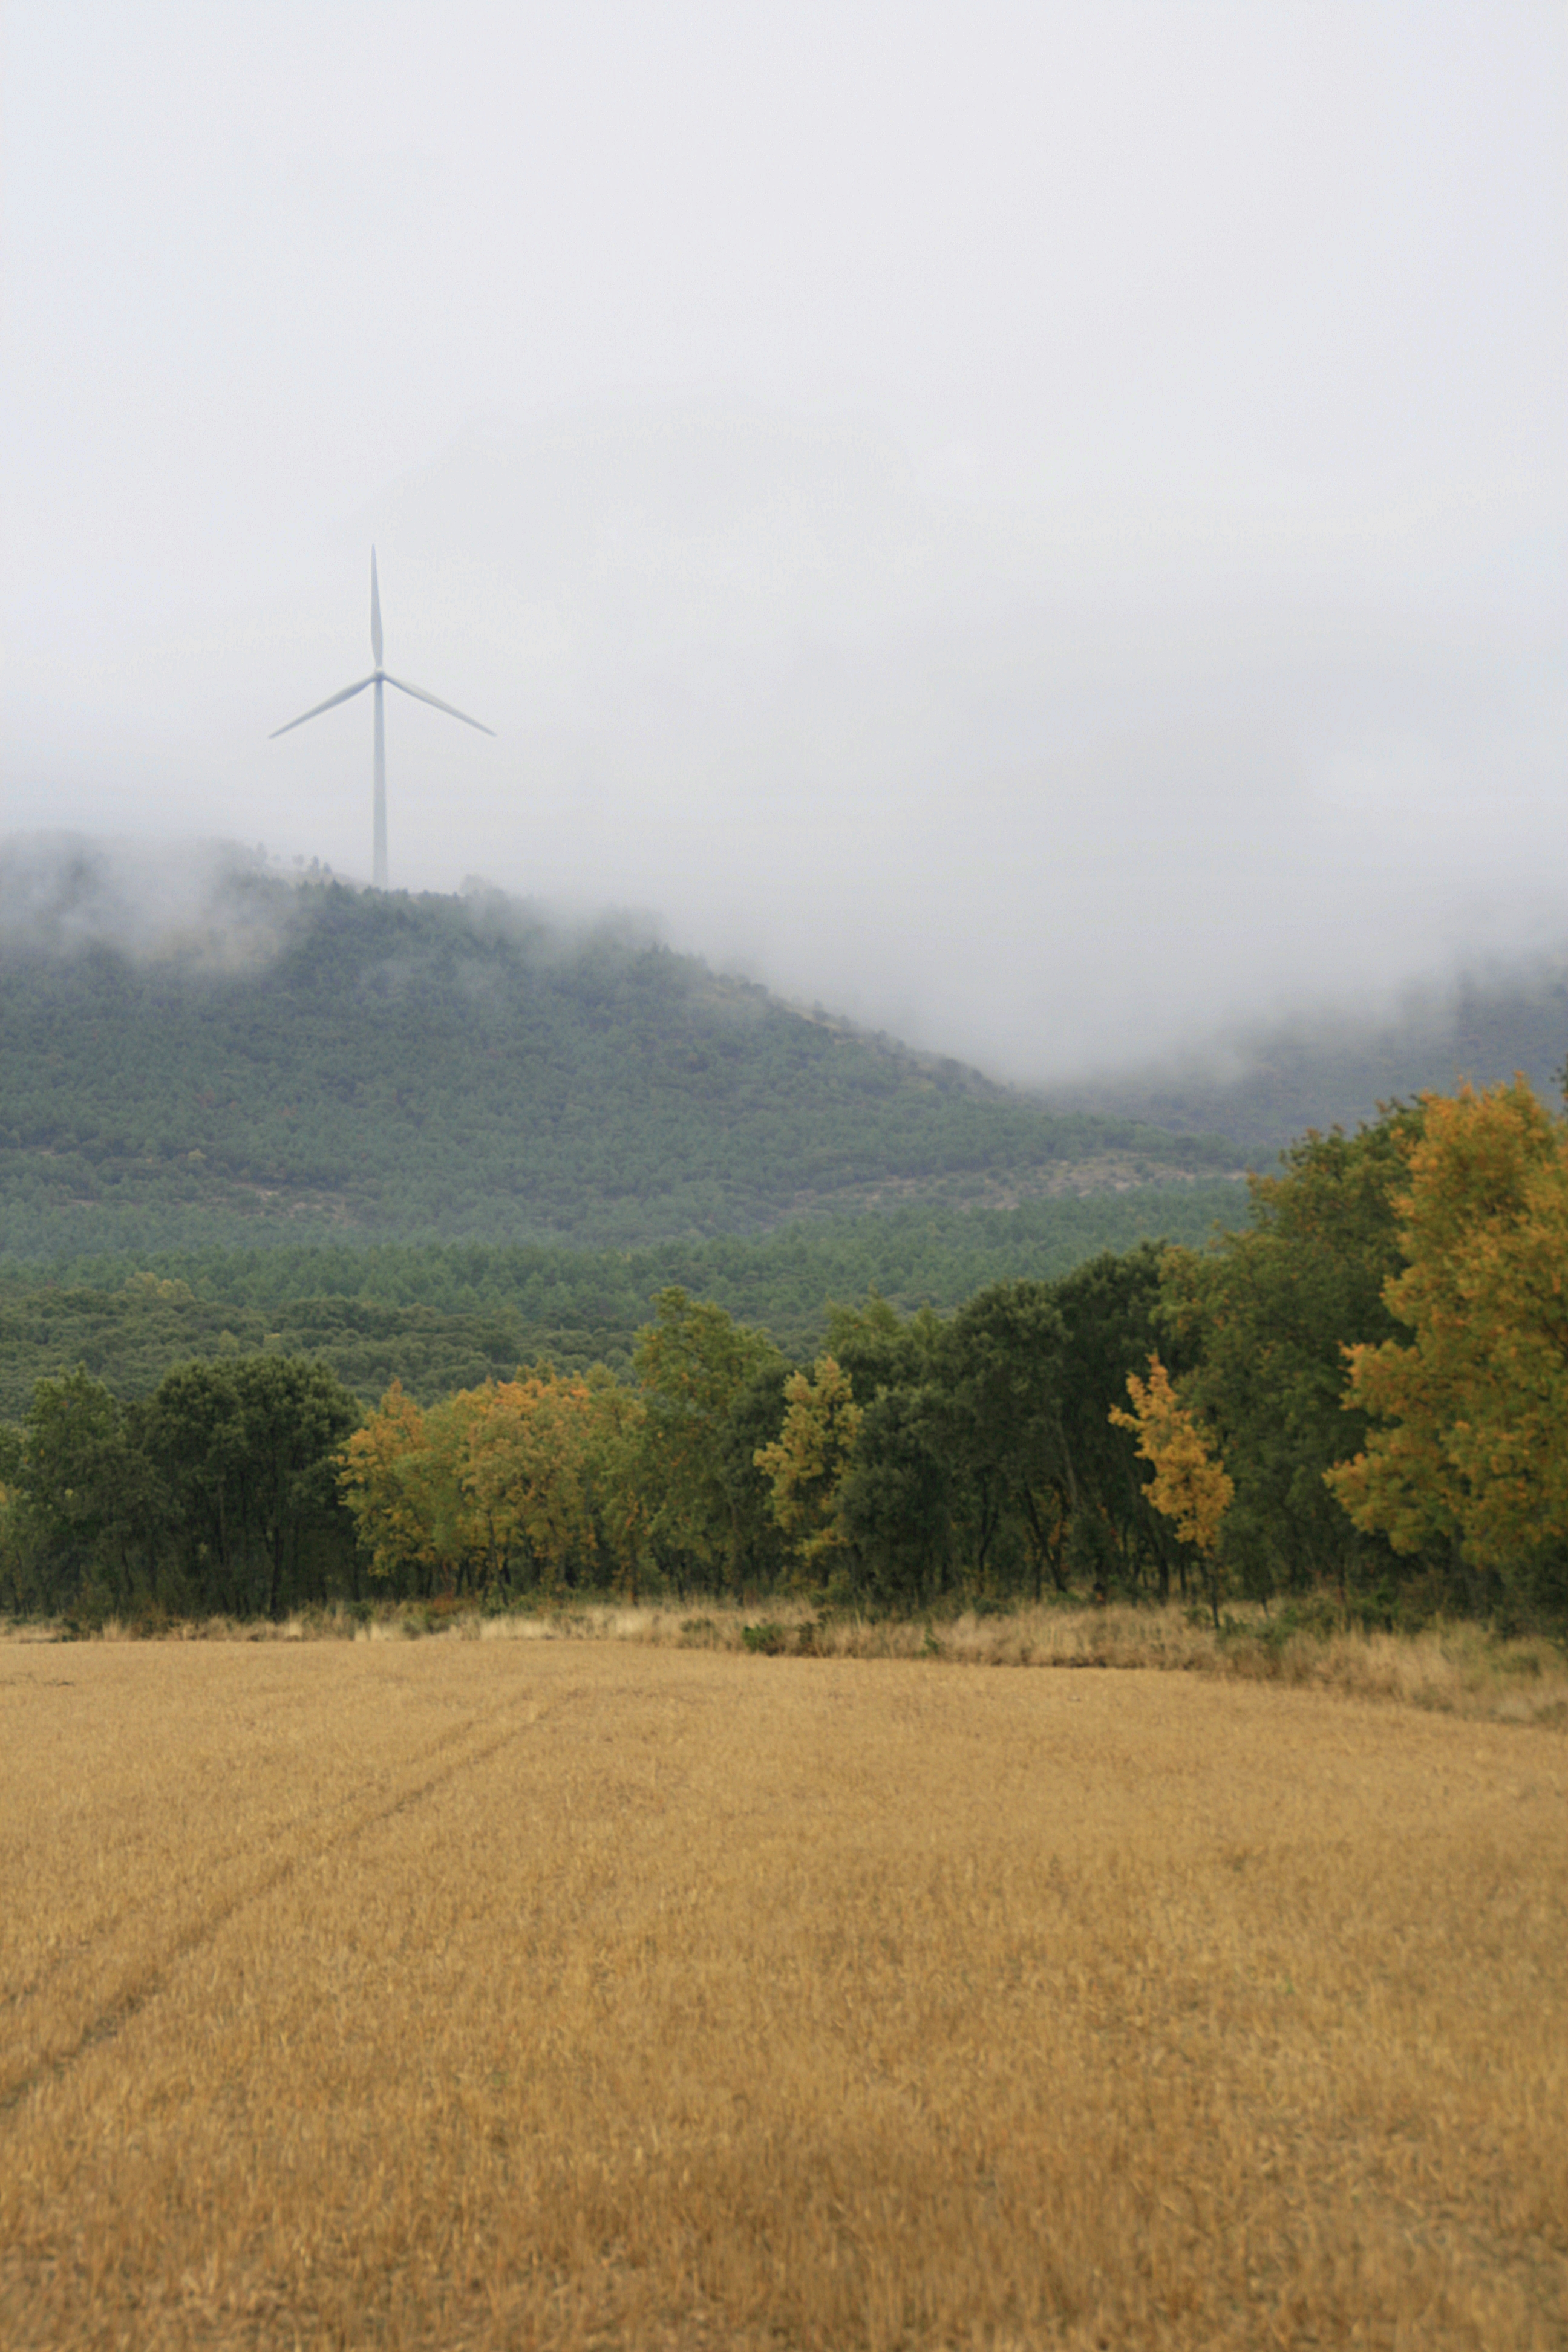
landscape, tree, nature, mountain, mist, field, meadow, prairie, morning, hill, wind, autumn, agriculture, plain, grassland, soria, habitat, otono, madero, rural area, natural environment, geographical feature, atmospheric phenomenon